Sabi Sabi

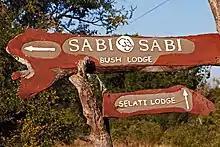

Sabi Sabi is a private game reserve in South Africa, situated in the Sabi Sand Game Reserve which flanks the south western section of the Kruger National Park. The Sabi Sand Reserve is one of the parks that make up the Greater Kruger National Park.